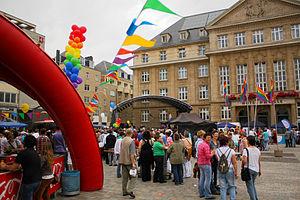
Les droits des personnes lesbiennes, gaies, bisexuelles et transgenres sont assez étendus au Luxembourg, comme dans nombre de pays d'Europe occidentale.